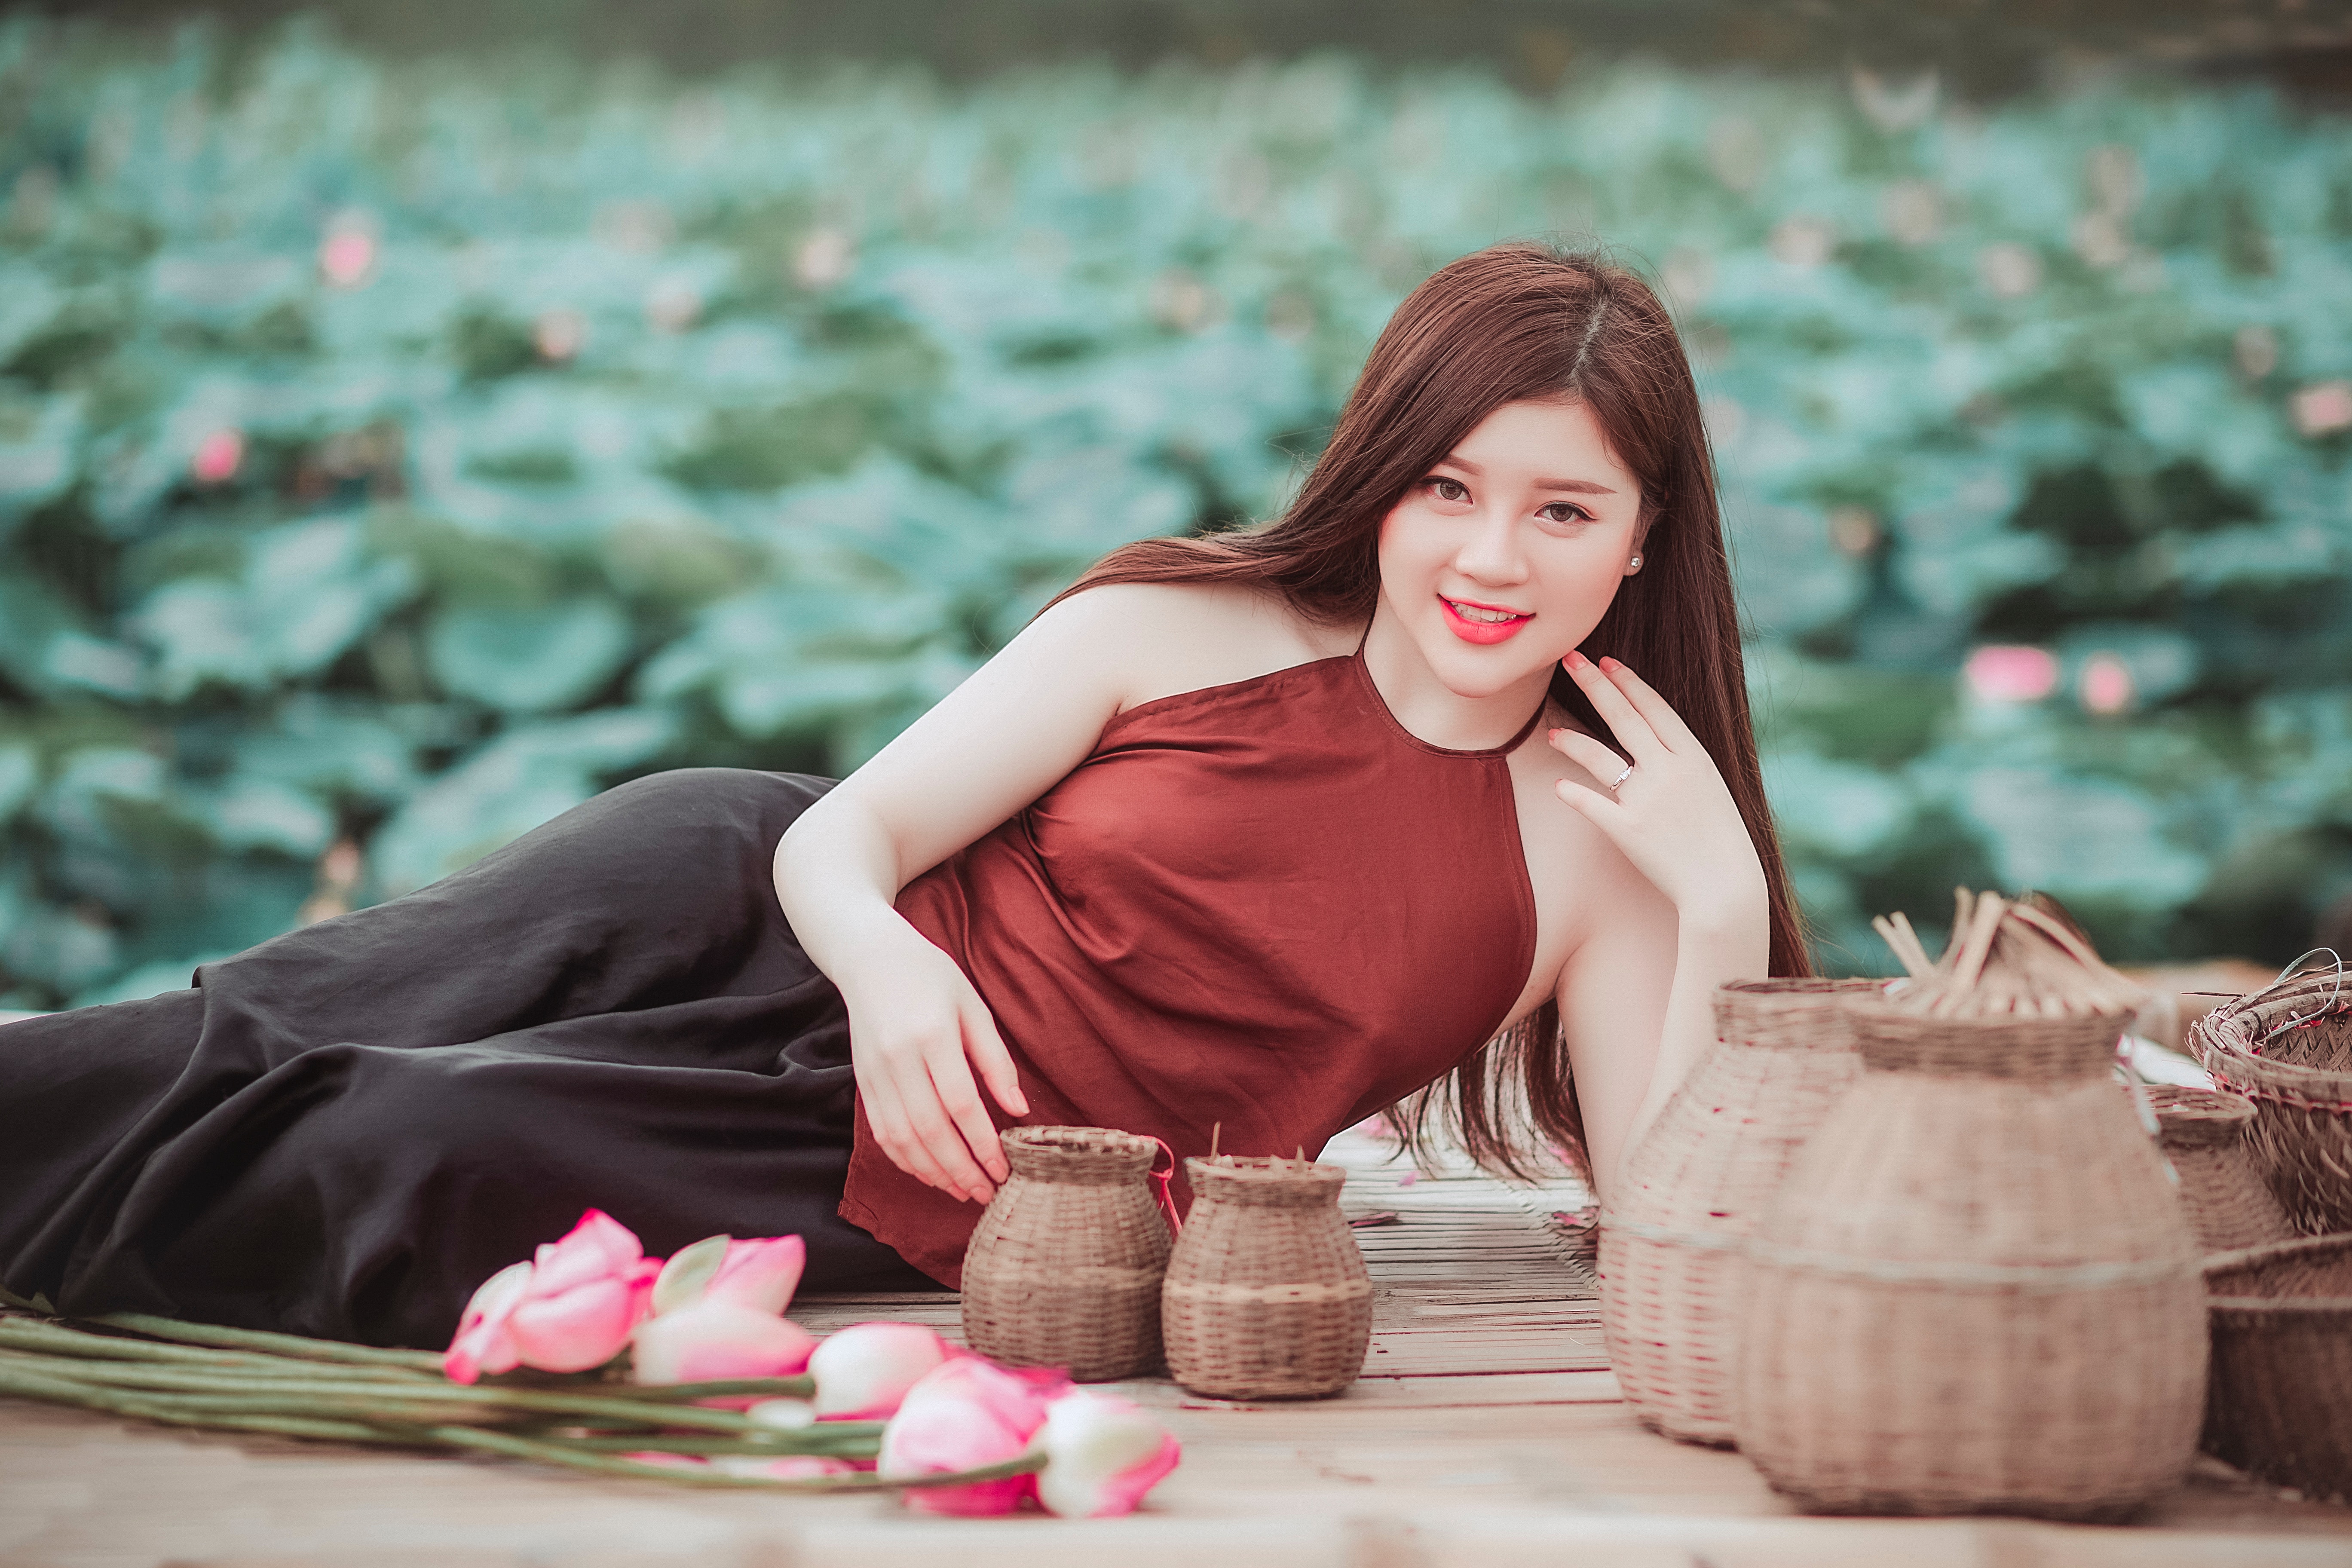
beauty, pink, skin, photography, lip, photo shoot, dress, sitting, portrait photography, long hair, brown hair, model, sweetness, recreation, plant, happy, flower, flash photography